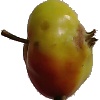
Label: Apple Red Yellow 2